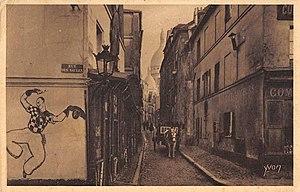
Paris.Rue Saint-Rustique.Graffito
La rue Saint-Rustique est une voie du 18ᵉ arrondissement de Paris, en France.